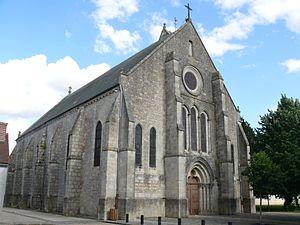
L'église Saint-Loup de Sermaises (Loiret, Centre, France). This building is classé au titre des Monuments Historiques. It is indexed in the Base Mérimée, a database of architectural heritage maintained by the French Ministry of Culture,
Sermaises est une commune française, située dans le département du Loiret en région Centre-Val de Loire.
La liste des monuments historiques du Loiret recense les monuments historiques situés dans le département français du Loiret.
L’église Saint-Martin-et-Saint-Loup est une église catholique située à Sermaises, en France.